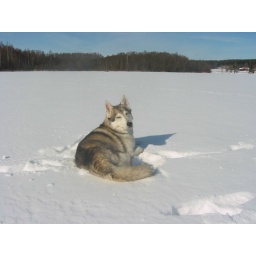
With a lake full of snow, even Maxie gets tired running around on the ice when we go fishing.